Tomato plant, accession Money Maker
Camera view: tilt-top (135 deg); turntable rotation: 0 degrees
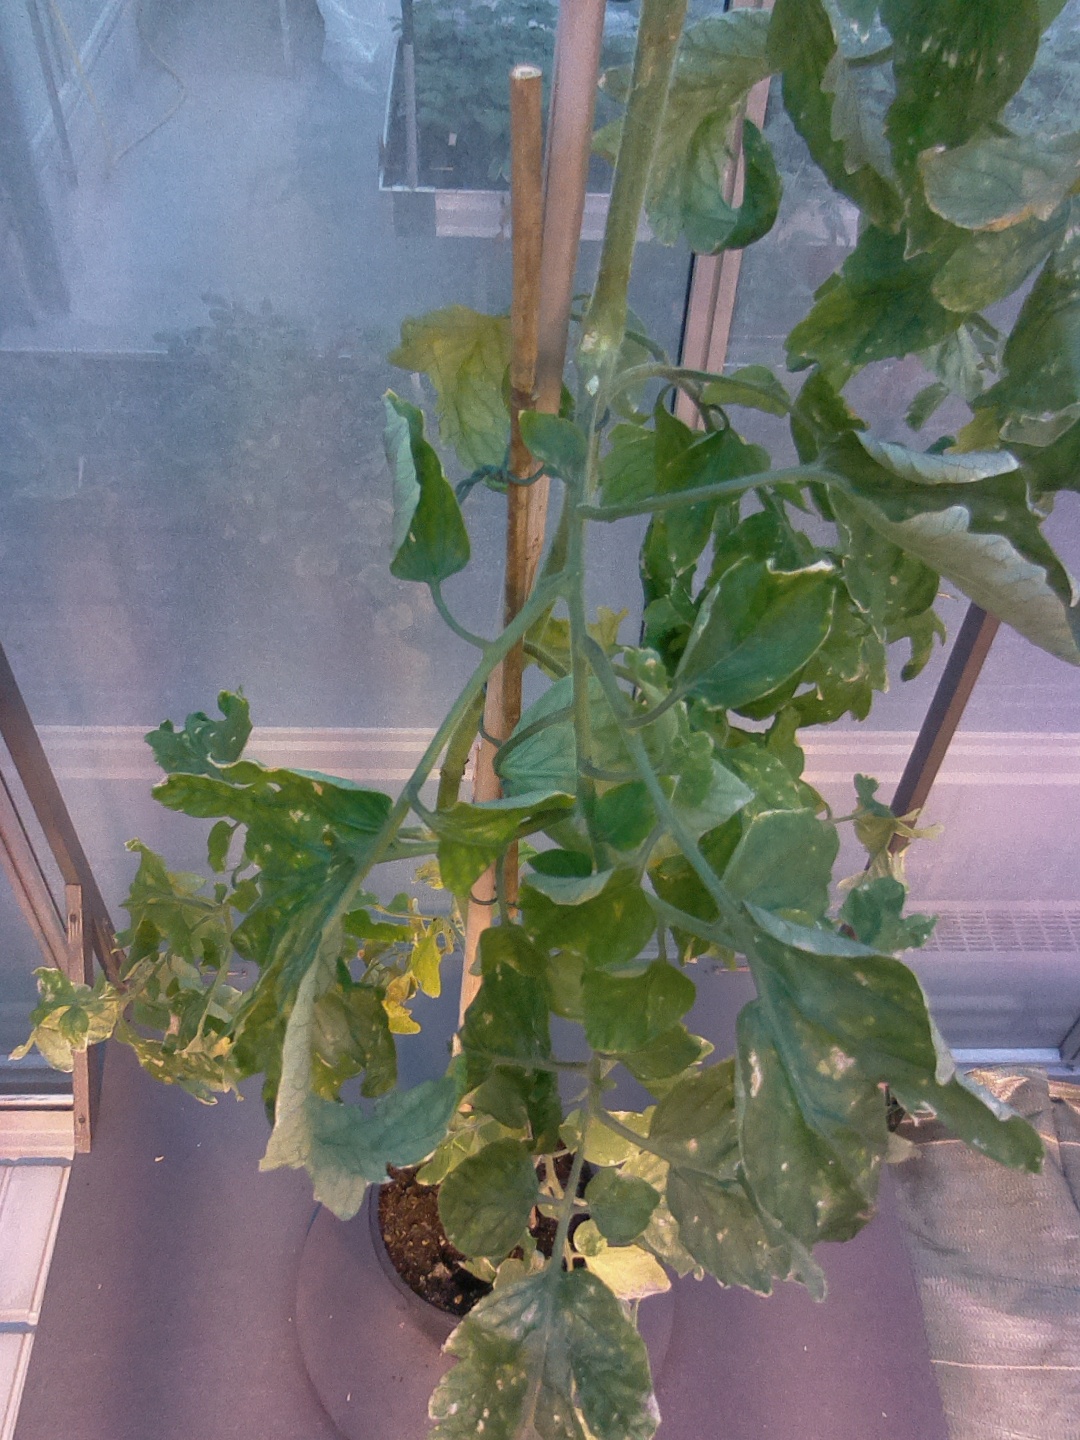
BBCH growth stage 79: 90% -100% of final fruit size